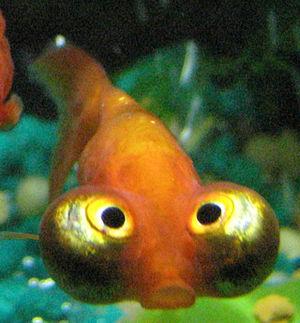
Le carassin doré, dont la forme ornementale est familièrement appelée poisson rouge, est une espèce de poissons d'eau douce appartenant à la famille des cyprinidés. Sélectionné dans les élevages, on retrouve ce poisson d'eau froide dans les bassins du monde entier mais également dans les aquariums. Il est considéré de nos jours comme un animal domestique. Les formes ornementales telles que nous les connaissons au XXIᵉ siècle sont issues de la forme sauvage de l'espèce, un carassin de couleur gris doré, proche du carassin commun, vivant dans les eaux douces, calmes et tempérées d'Europe et de Chine. L'élevage sélectif pratiqué depuis les premières dynasties chinoises a permis d'obtenir des variétés dont la morphologie n'a plus beaucoup de points communs avec le carassin doré sauvage, variétés qui font l'objet de concours.
Cette liste recense les variétés de poissons rouges. Le Poisson rouge, probablement issu du Carassin argenté, est présent dans les bassins et les aquariums du monde entier, où il est même considéré comme un animal domestique.